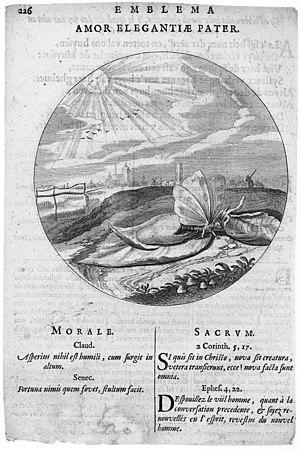
Jacob Cats fut un poète, juriste et homme politique néerlandais. Après avoir étudié le droit aux Pays-Bas et en France, il s’établit d’abord comme avocat à Middelbourg où il devint rapidement un grand propriétaire terrien. Grand pensionnaire de Hollande de 1621 à 1636, il consacra une bonne partie de son temps à la poésie et à la rédaction de fables à caractère didactique. Connu en néerlandais comme Vader Cats, on le surnomme en français le "La Fontaine de Hollande".